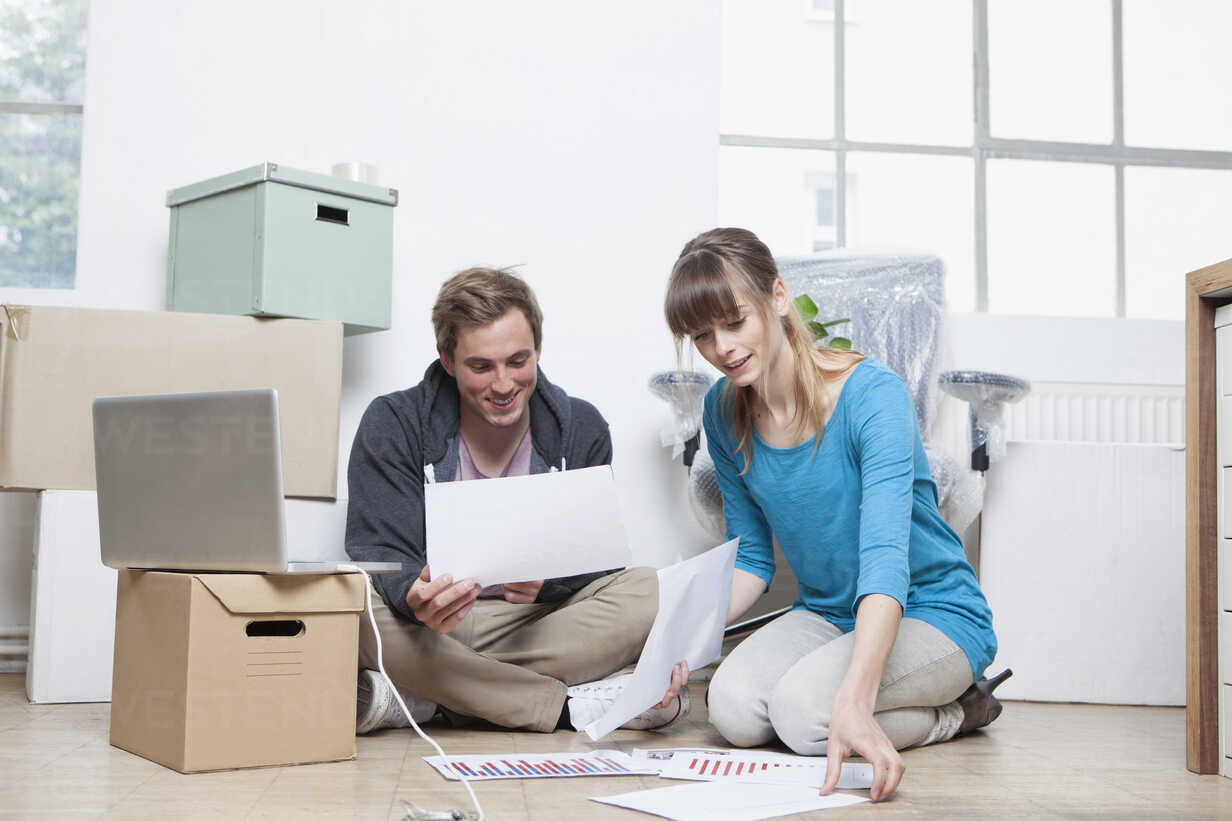
Label: cardboard